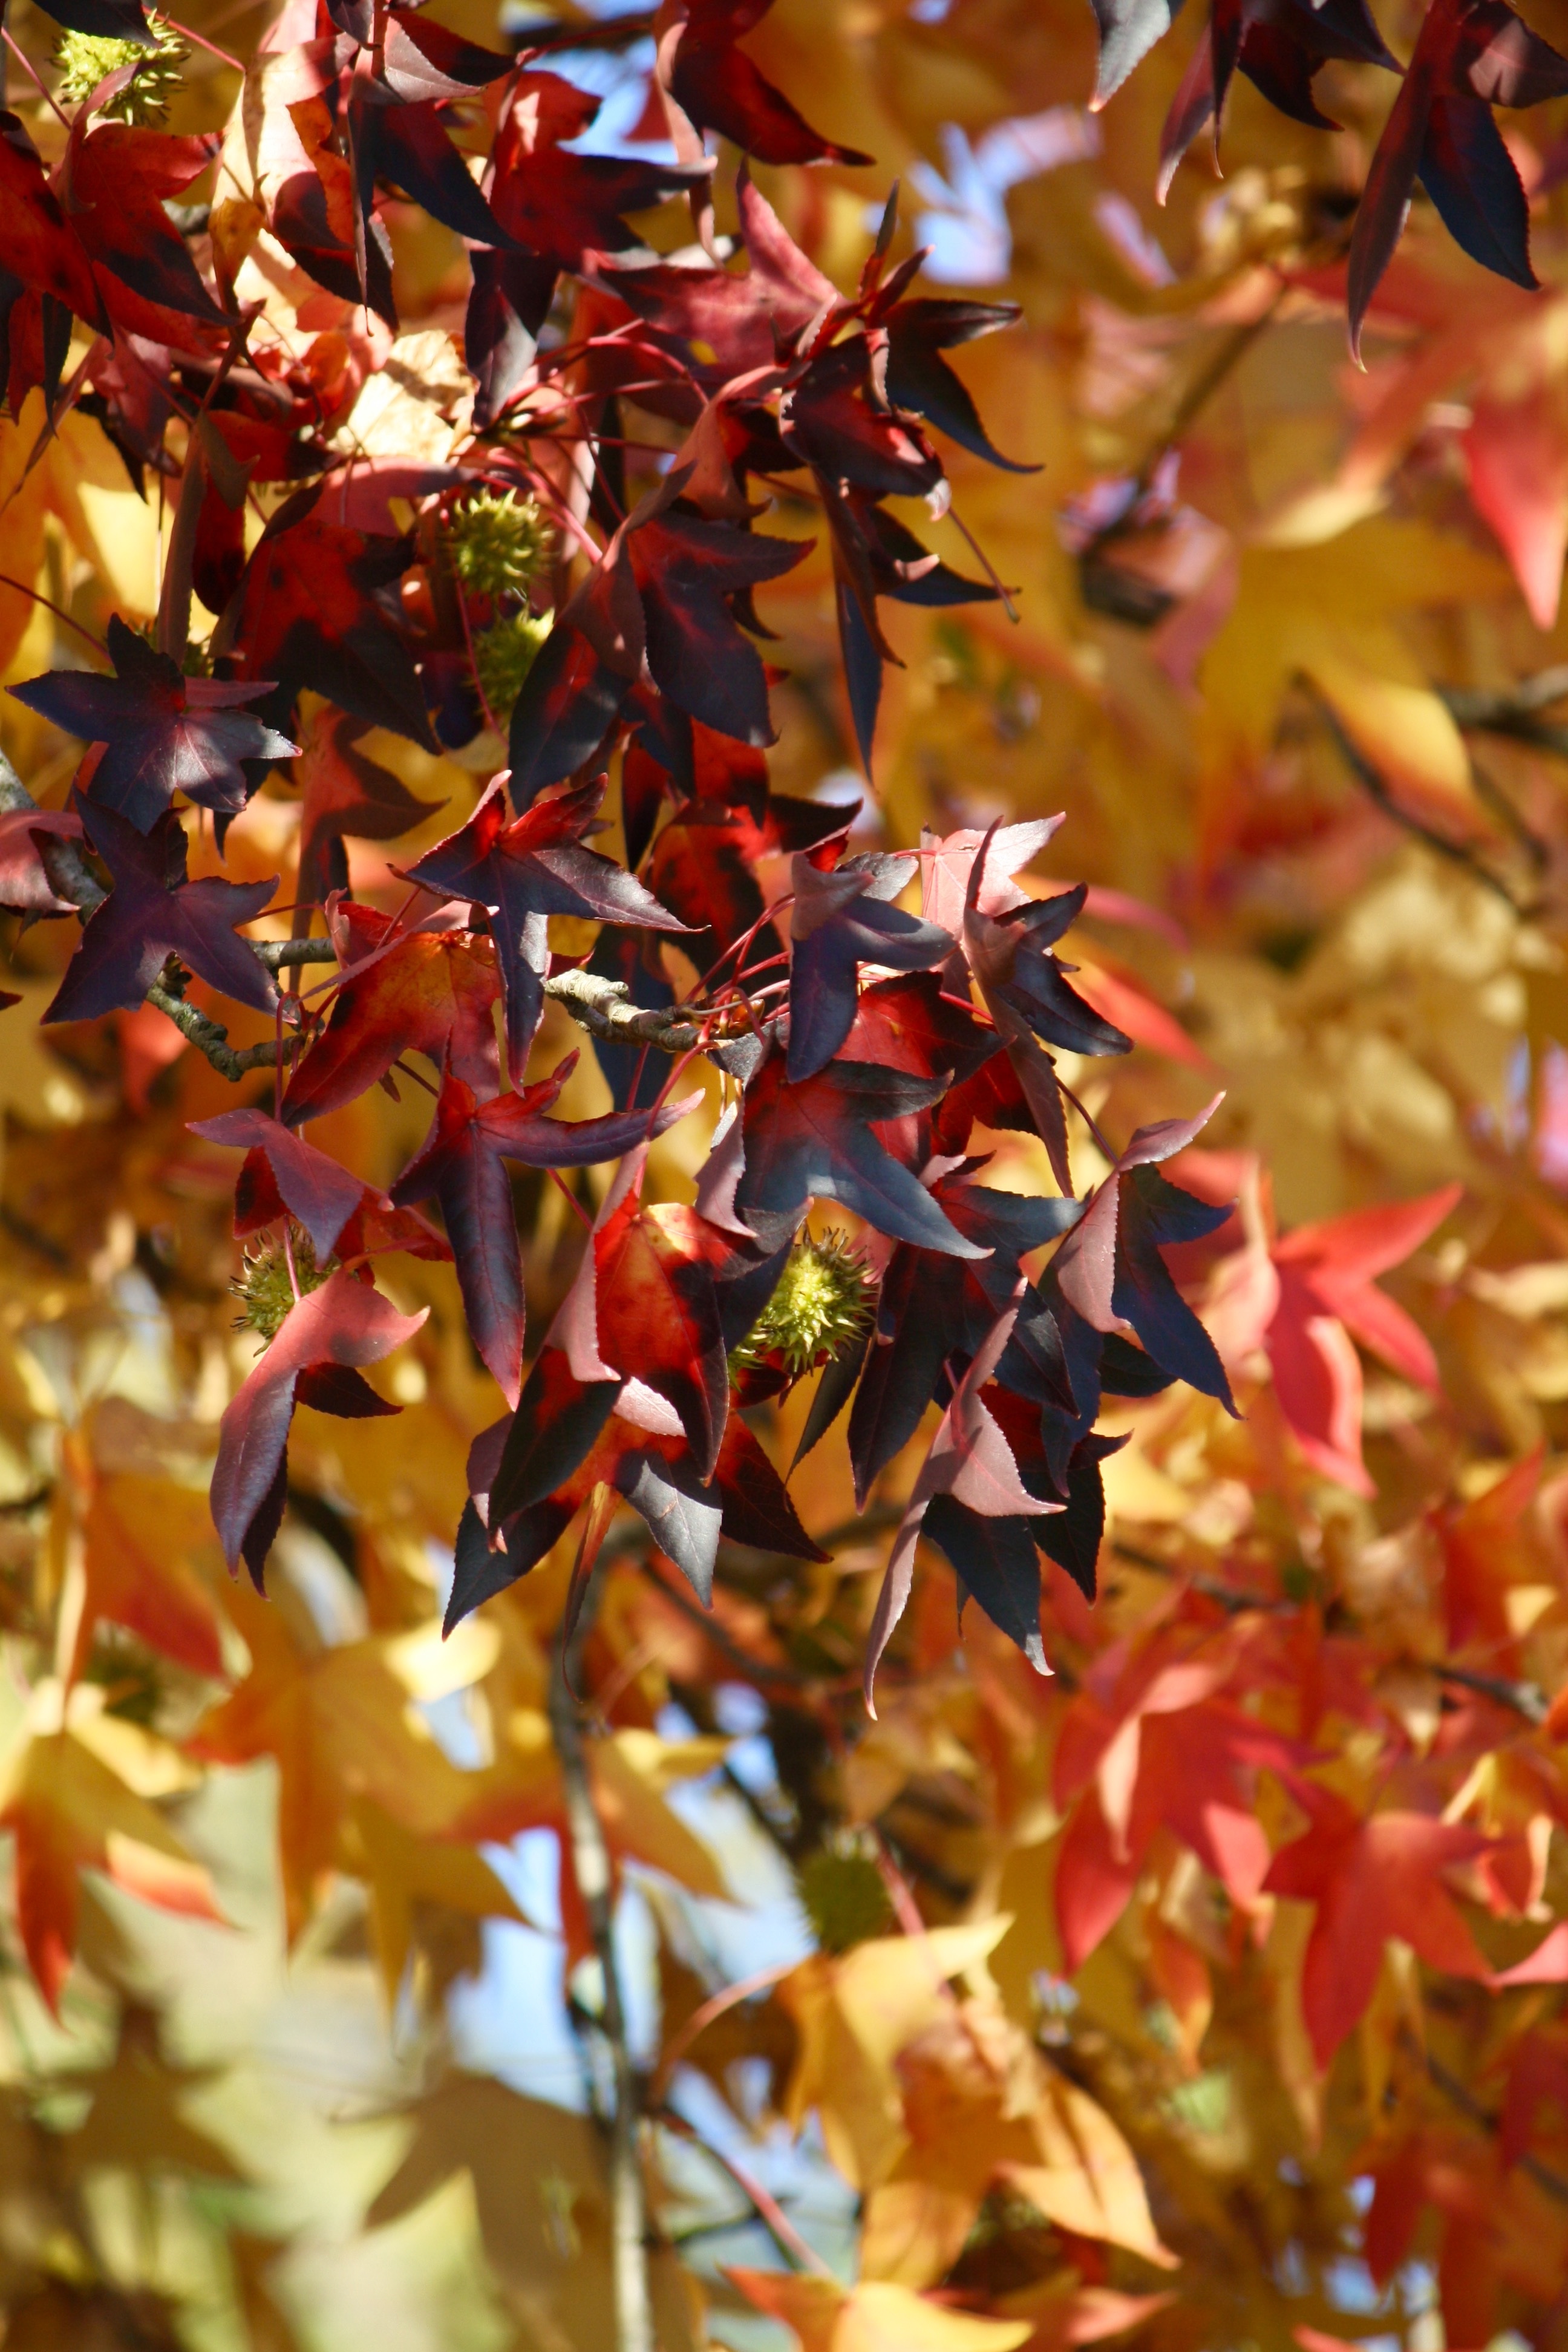
tree, nature, branch, blossom, plant, sunlight, leaf, flower, foliage, orange, red, autumn, brown, botany, colorful, yellow, flora, season, maple tree, maple leaf, leaves, colors, shrub, flowering plant, woody plant, land plant